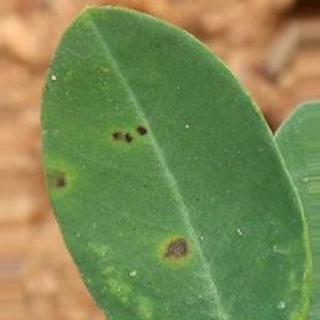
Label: groundnut_early_leaf_spot